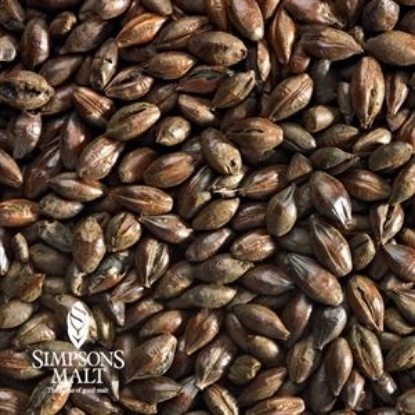
Simpsons Black Malt
Malt Type: Roasted Malt Grain Origin: United Kingdom Wort Color: 538 - 713.1 °Lovibond Moisture: 3.0% max. Usage: 10% max. Simpsons Black Malt ramps up the dark color and roasted flavors. Roasted at higher temperatures vs. the Chocolate malt, and made from malted barley, this sets it apart from Roasted Barley â€“ this means Simpsons Black malt imparts almost tart, sharp roasted flavor and deep black color, while contributing a smoother and less dry flavor vs. Roasted Barley. Small percentages can result in deep amber and red hues, while larger percentages contribute coal-black opaqueness.
Brand: Simpsons
Category: Arts & Entertainment > Hobbies & Creative Arts > Homebrewing & Winemaking Supplies > Beer Brewing Grains & Malts